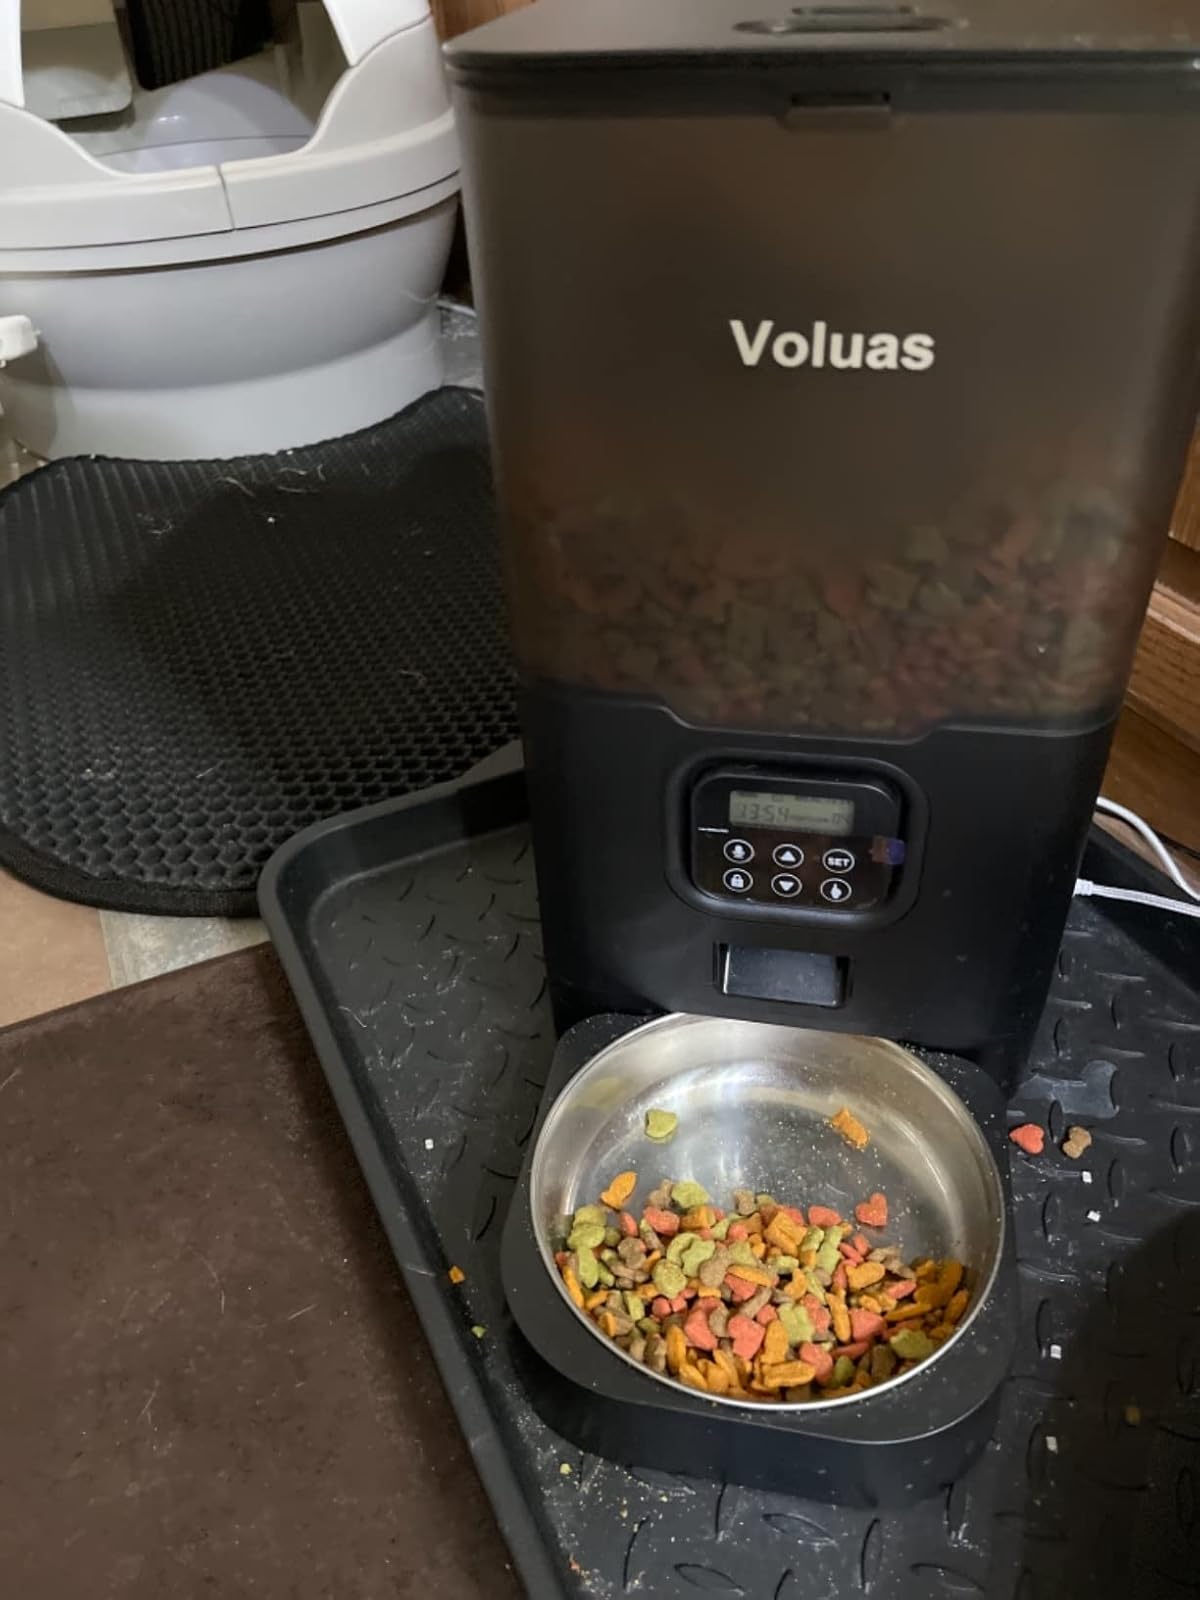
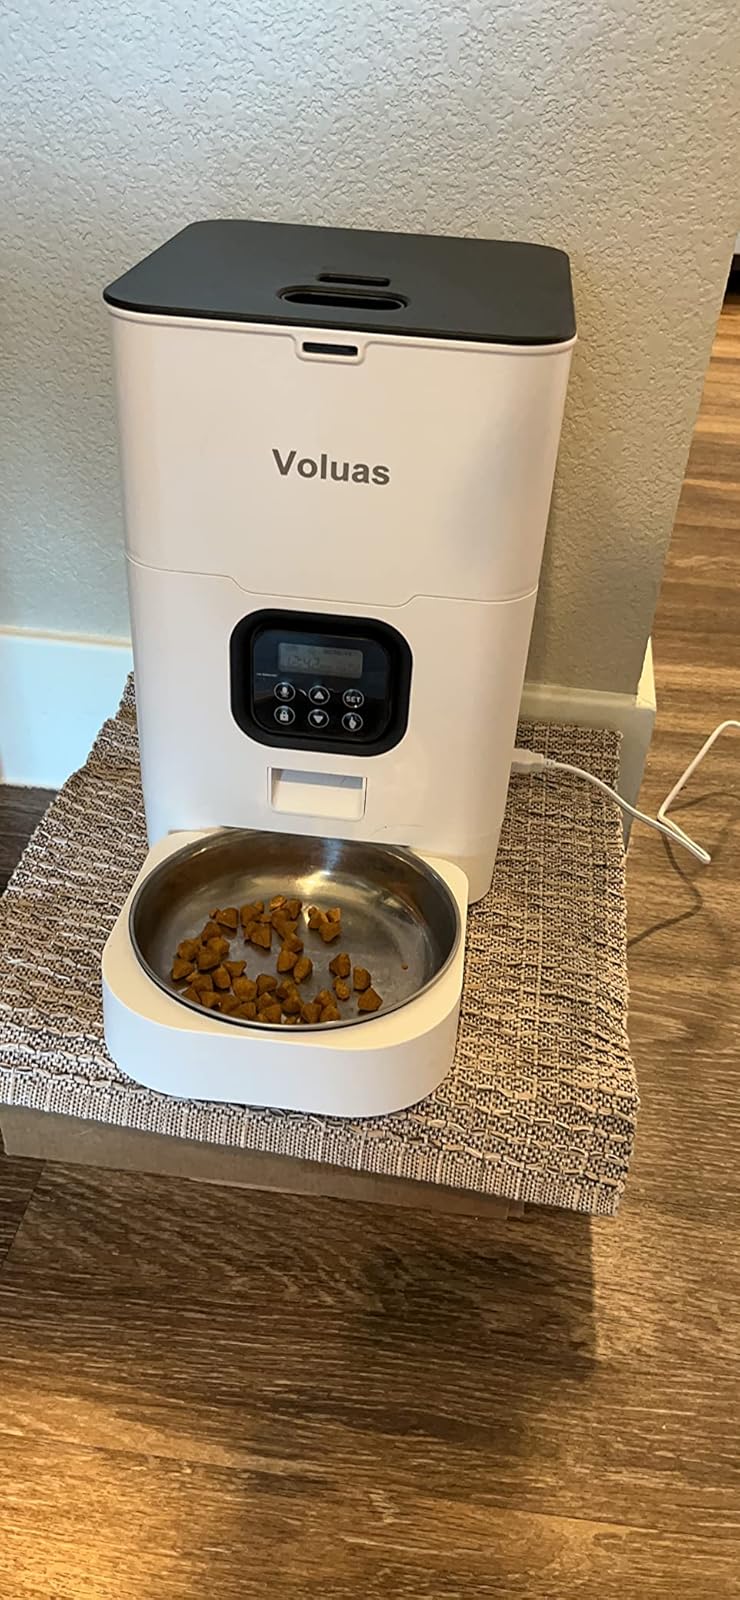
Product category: items_feeder
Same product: no